Harmasra

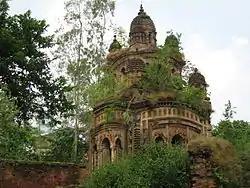
Rasmancha in Harmasra

Bankura district was once under the influence of Jainism and a number of Jain relics lie scattered in the district. Jain relics at villages Sonatapal, Bahulara, Dharapat, Harmasra and Pareshnath (near Ambiknagar) are now taken as Hindu relics and some of the intact images are daily worshipped as Hindu deities. Harmasra has Jain temple made up of bricks with a shikhara. The temple has an image of Parshavanatha along with small images of other tirthankars.